1980s in music

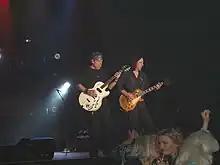
George Thorogood and Jim Suhler performing

By 1984, a majority of groups signed to independent record labels were mining from a variety of rock and particularly 1960s rock influences. This represented a sharp break from the futuristic, hyper-rational post-punk years.